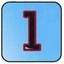
Concepts: One
Unit
Number